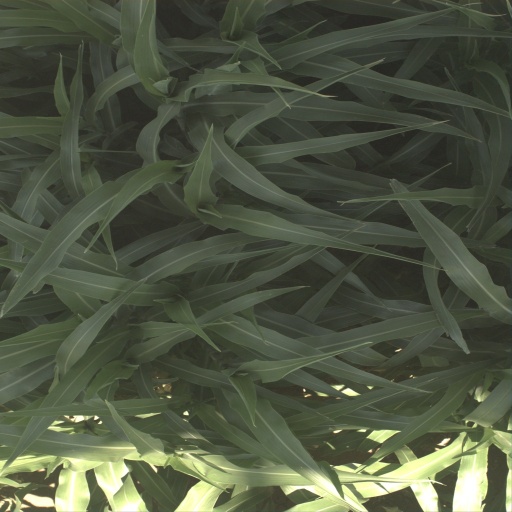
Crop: sorghum